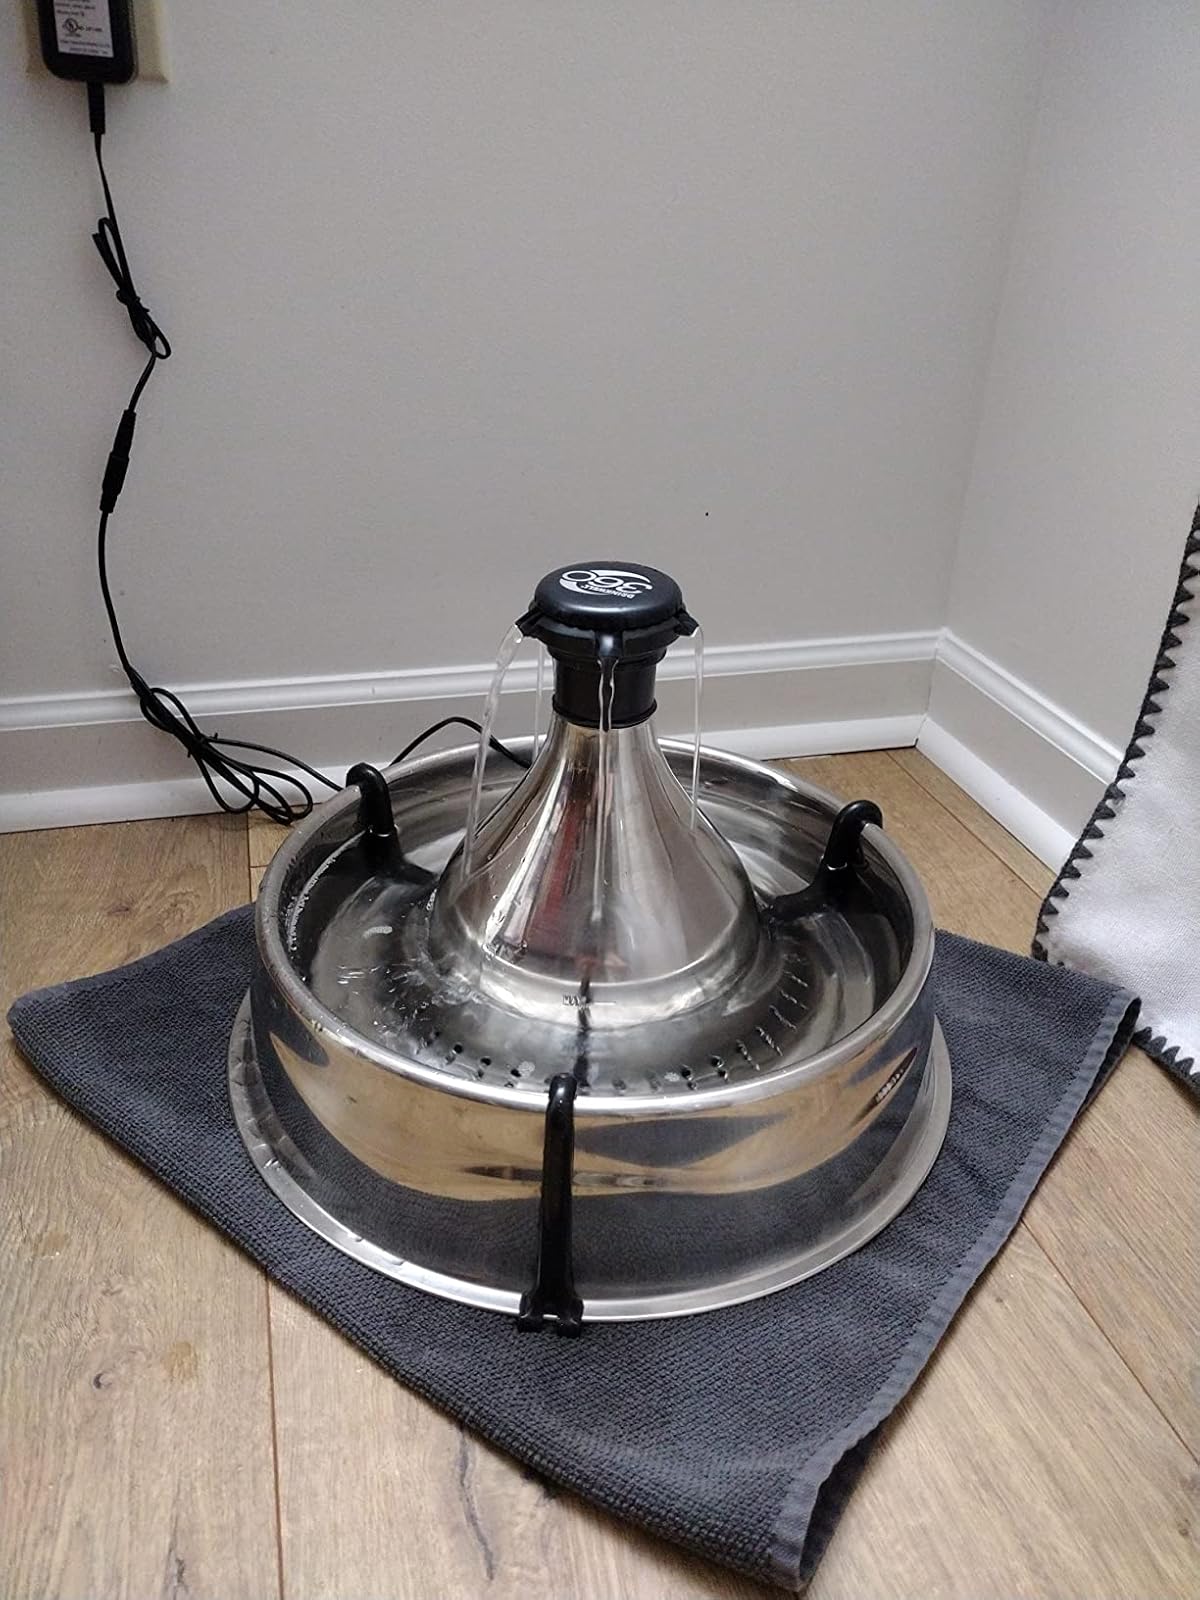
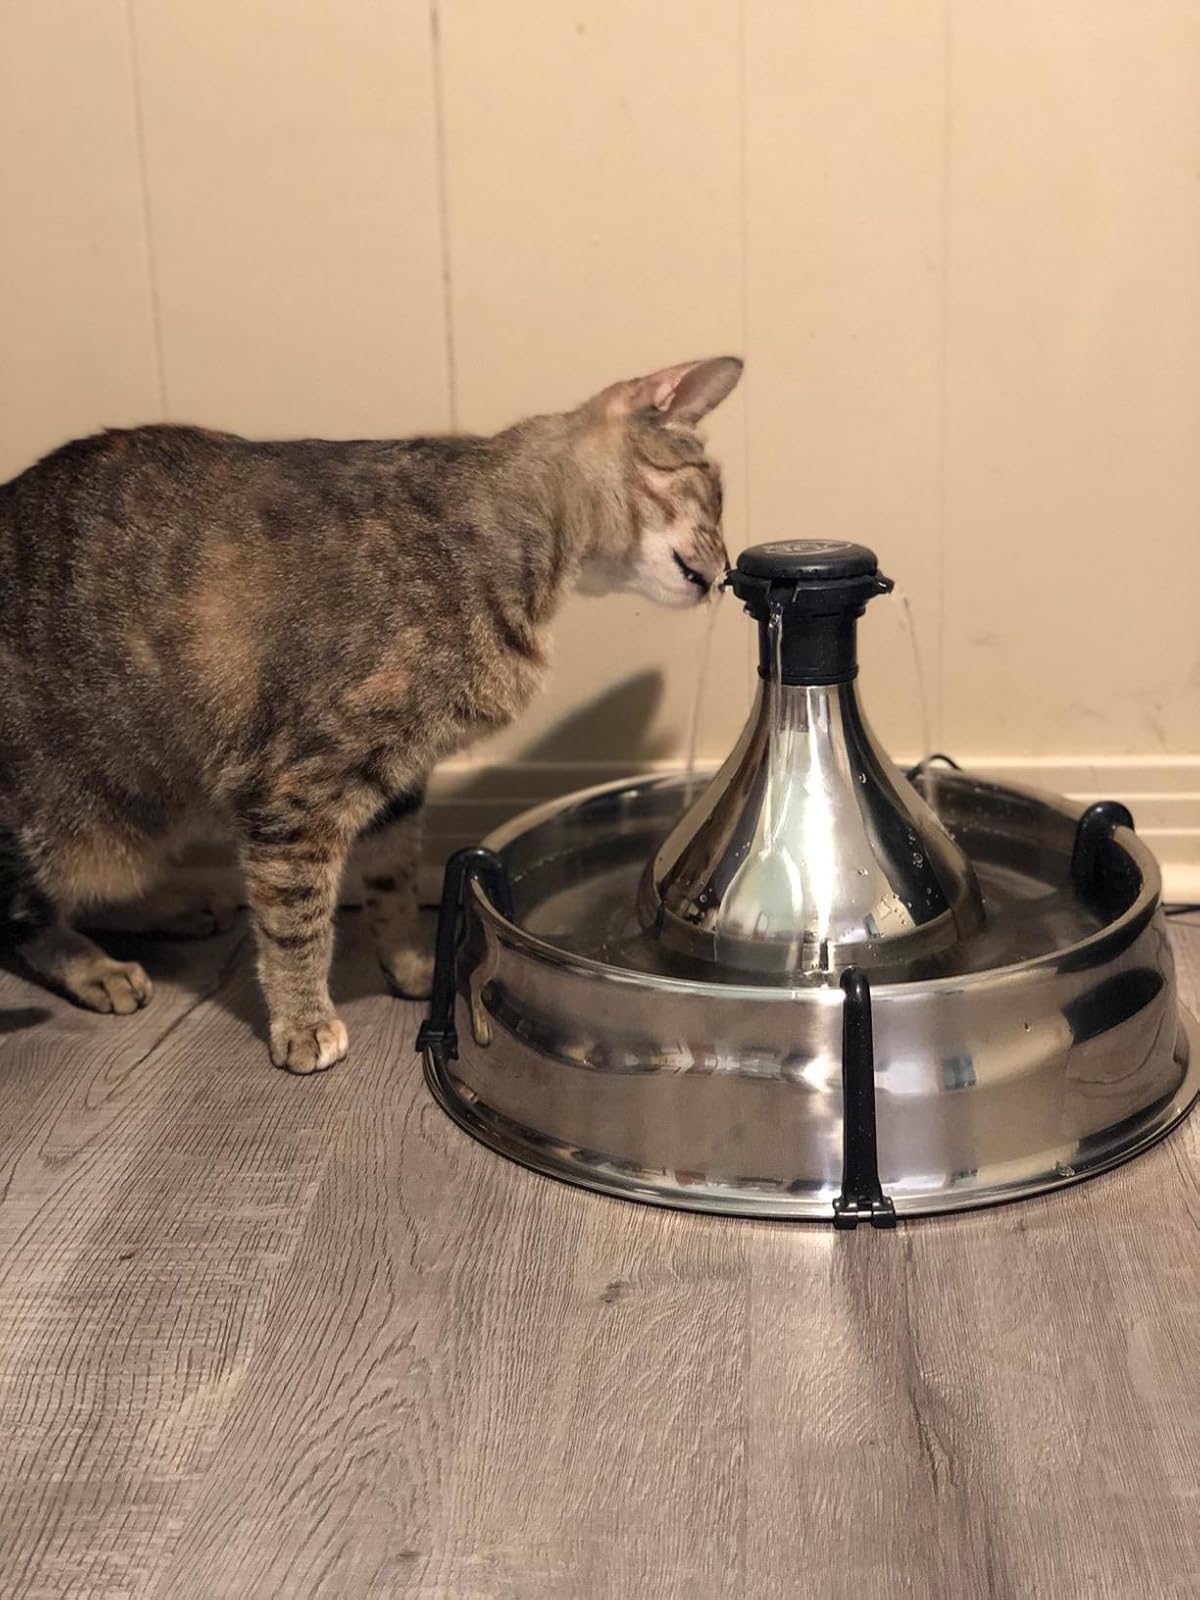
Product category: items_bowl
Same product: yes